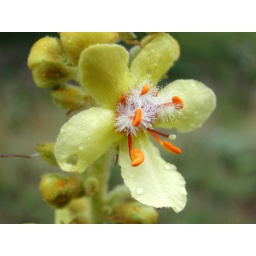
Early in the morning, montains in Abruzzo (Italy), some dew points on a beautiful yellow flower